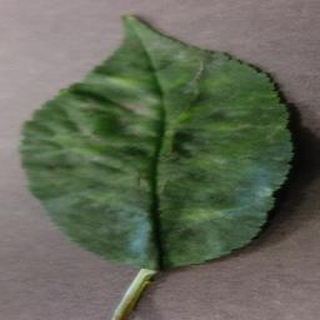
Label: cherry_powdery_mildew